Substances poisonous to dogs

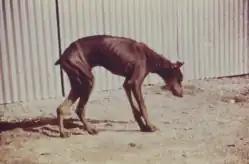

If left in the vicinity, poisonous items can be swallowed by curious or hungry dogs. Uninformed pet owners have also been found to unintentionally poison their dogs by treating them with human medications or feeding them foods they can't metabolize.